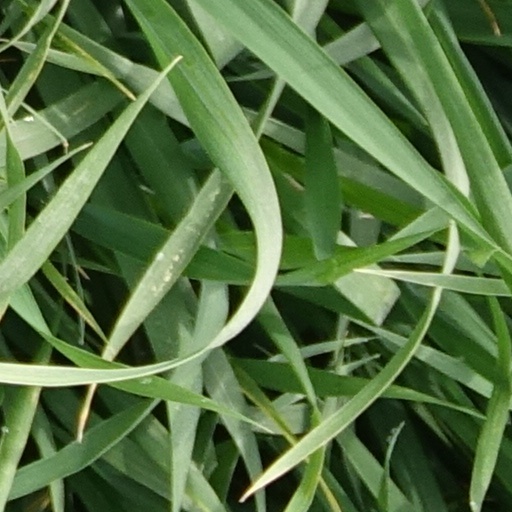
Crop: wheat